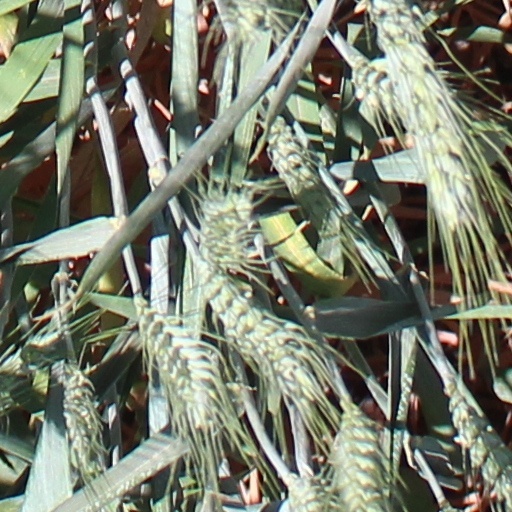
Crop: wheat